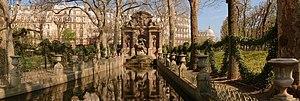
La fontaine ""Marie de Médicis"", dans le jardin du Luxembourg, à Paris (France). En arrière plan, on peut voir le dôme du panthéon. Image panoramique obtenue en combinant trois clichés avec Hugin."